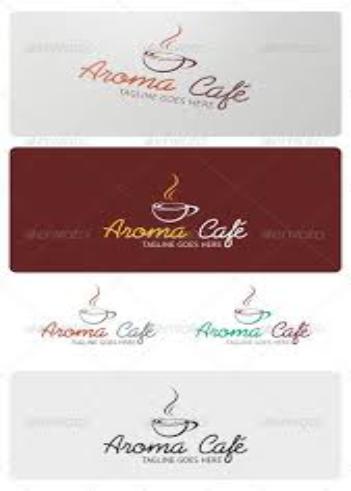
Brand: Aroma Cafe
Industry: Food